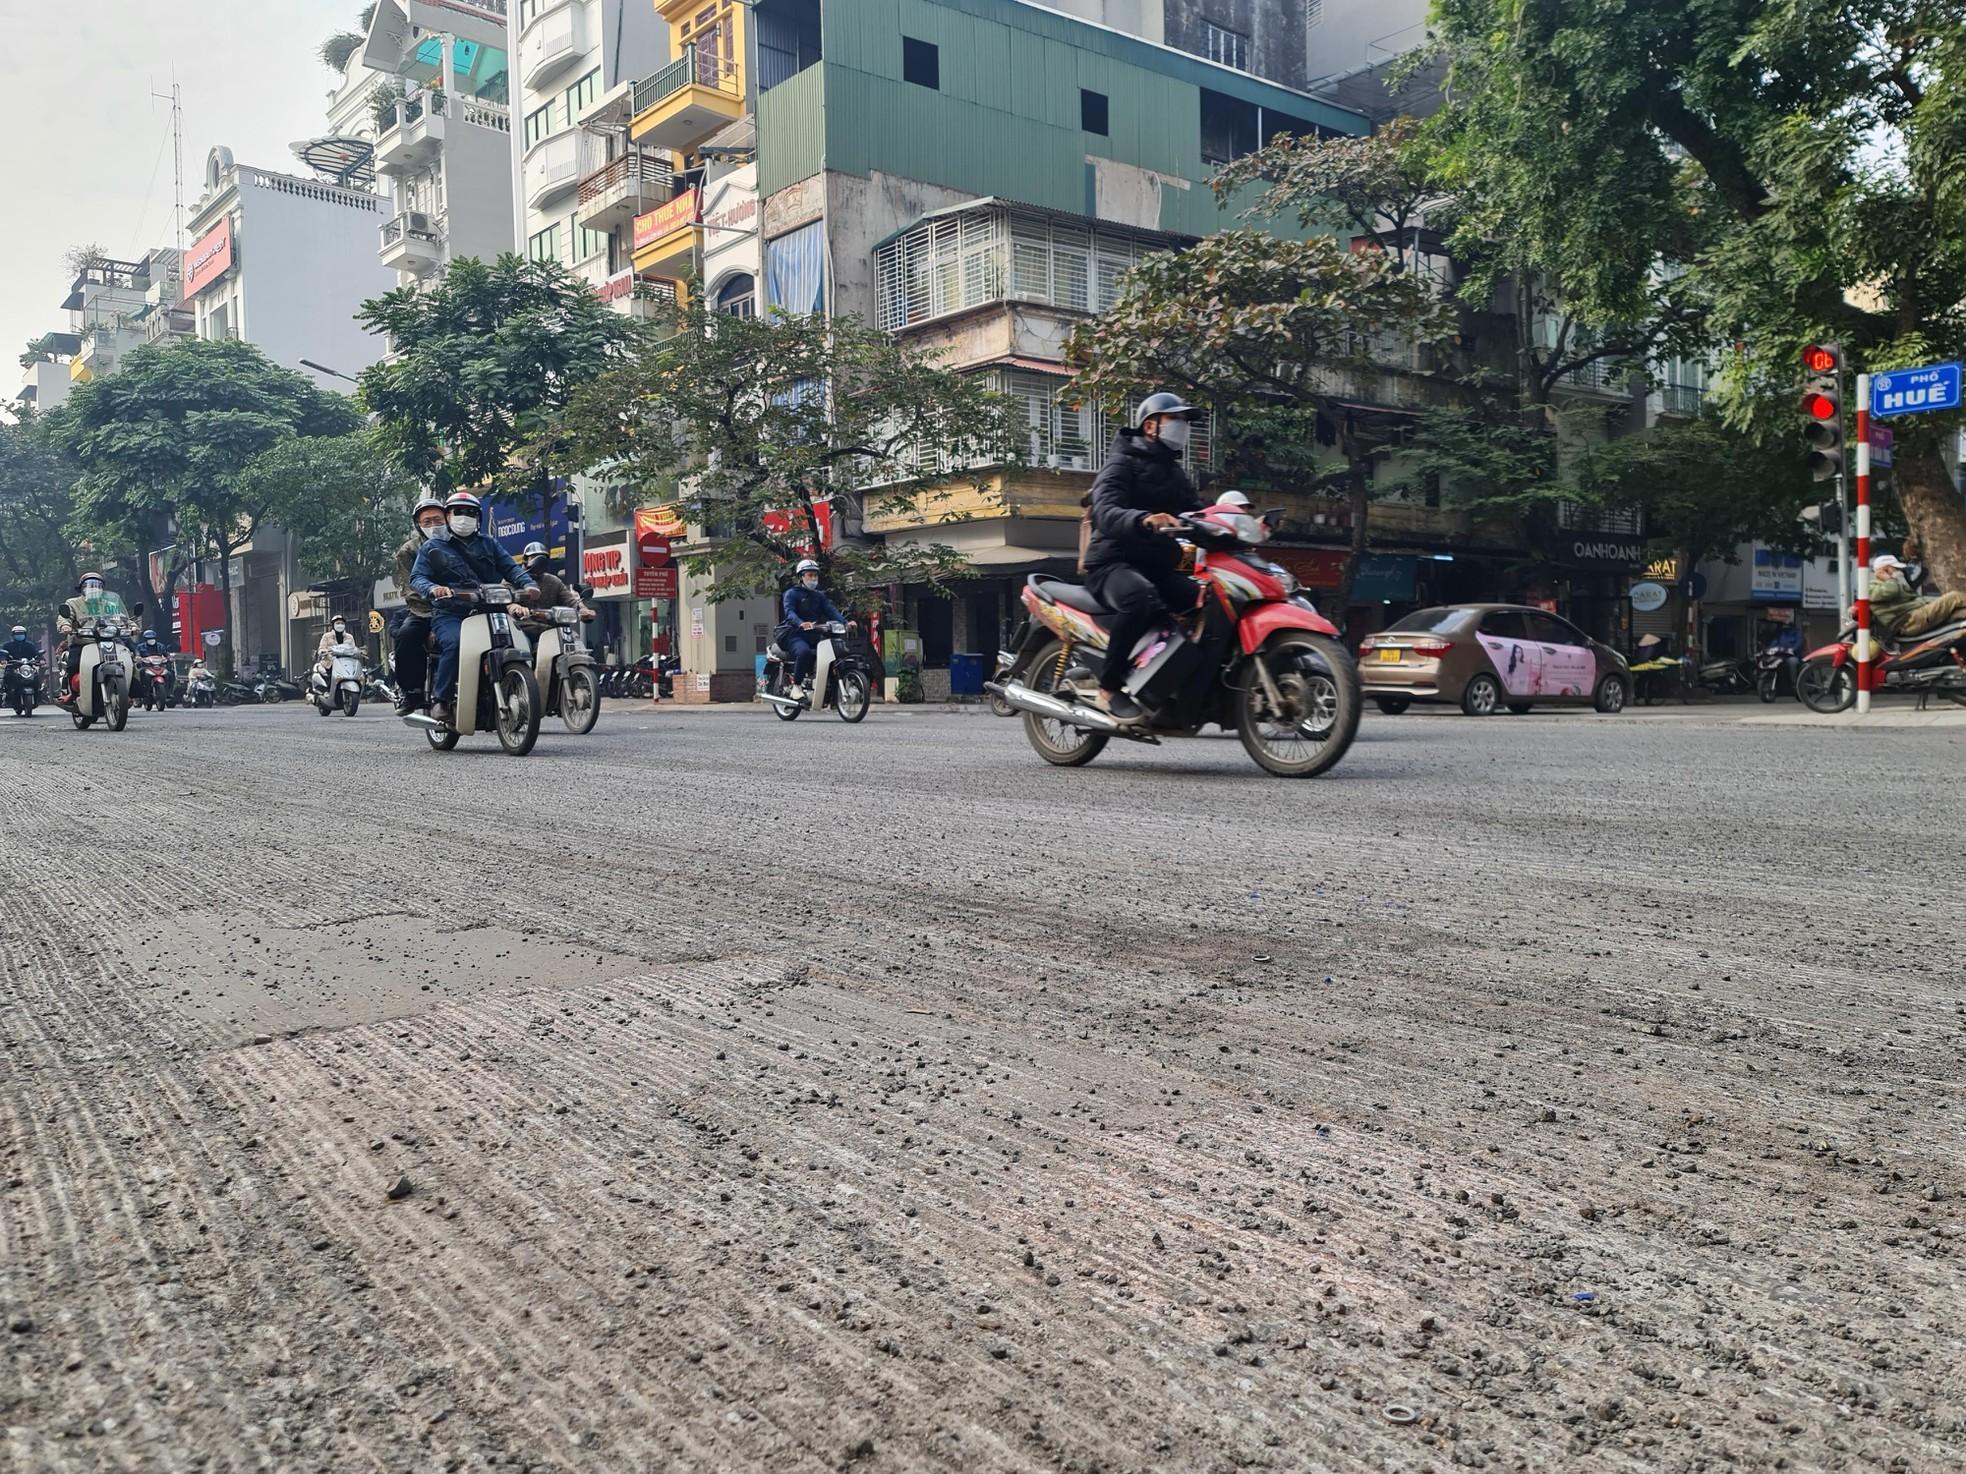
có nhiều xe máy đang lưu thông ở trên đường